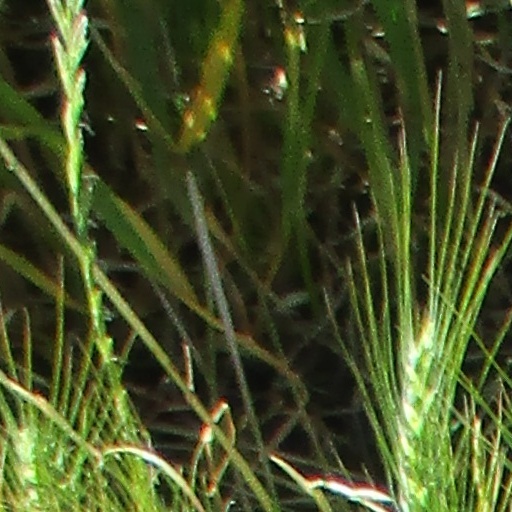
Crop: wheat